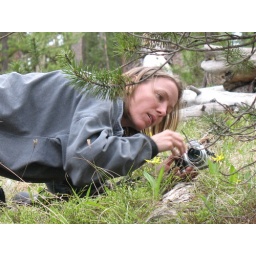
Lisa gets up close and personal with the ground in trying to get a shot of a little yellow flower.